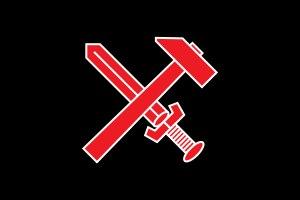
Le Front noir ou NSKD, de l'allemand National-Sozialistische Kampfgemeinschaft Deutschlands, était un parti politique allemand fondé en 1930 par Otto Strasser, après son exclusion du Parti nazi.
Le strasserisme est une tendance du national-socialisme, présentée comme plus radicale que la ligne officielle du Parti nazi, se basant sur l'action de masse, et tirant son hostilité à l'égard des Juifs d'une forme d'anticapitalisme et d'ultranationalisme. Il tire son nom de Gregor et Otto Strasser, les deux frères initialement associés à cette position.